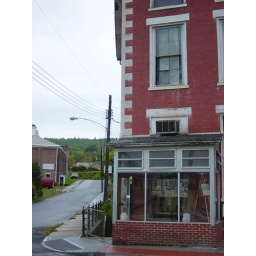
a building in white hall